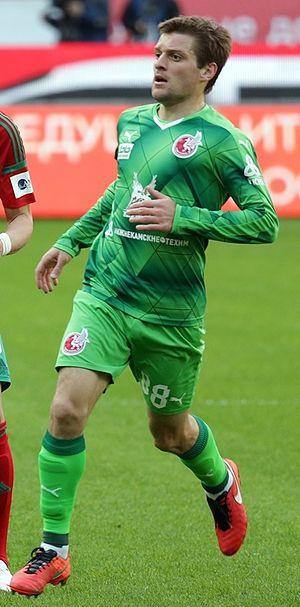
Ruslan Aleksandrovitch Kambolov, né le 1ᵉʳ janvier 1990 à Ordjonikidze en Russie, est un footballeur international russe, qui évolue au poste de milieu défensif.